Fairchild Aircraft

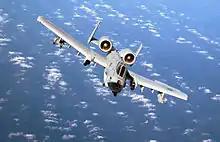
A-10 Thunderbolt II

The C-82 Packet led to the C-119 Flying Boxcar, another U.S. military transport aircraft. The C-119 could carry cargo, personnel, stretcher patients and mechanized equipment with the ability to make "paradrops" of cargo and troops. The first C-119 made its initial flight in November 1947, and by the time production ceased in 1955, more than 1,100 C-119s had been built for use in the USAF, the Royal Canadian Air Force and others. Many were converted into waterbombers after being retired from military service.